Golden, County Tipperary

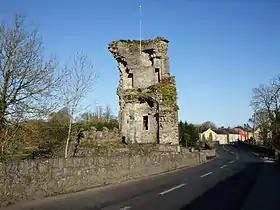
Medieval castle on island in the River Suir

The Augustinian Athassel Priory is located south of the village. The abbey was founded by William de Burgh in the last decades of the 12th century. It was once the largest abbey in Ireland and was surrounded by a small town named Athassel which was burned twice, in 1319 by Lord Maurice Fitzthomas and in 1419 by Bryan O'Brien. No fragment of the settlement survives today, though an aerial survey exposes to view, a faint tracery of old foundations close to the Abbey ruin.